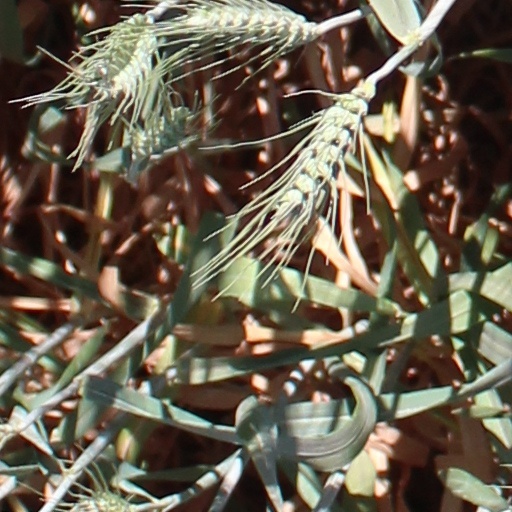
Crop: wheat